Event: Nepal Earthquake
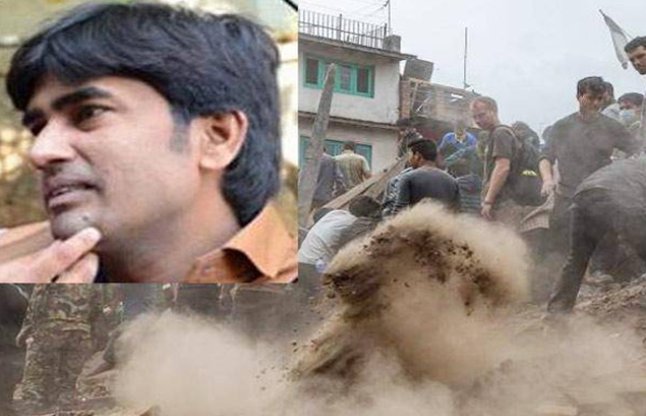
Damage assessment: damage